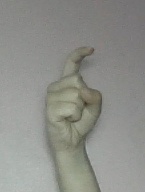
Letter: ra